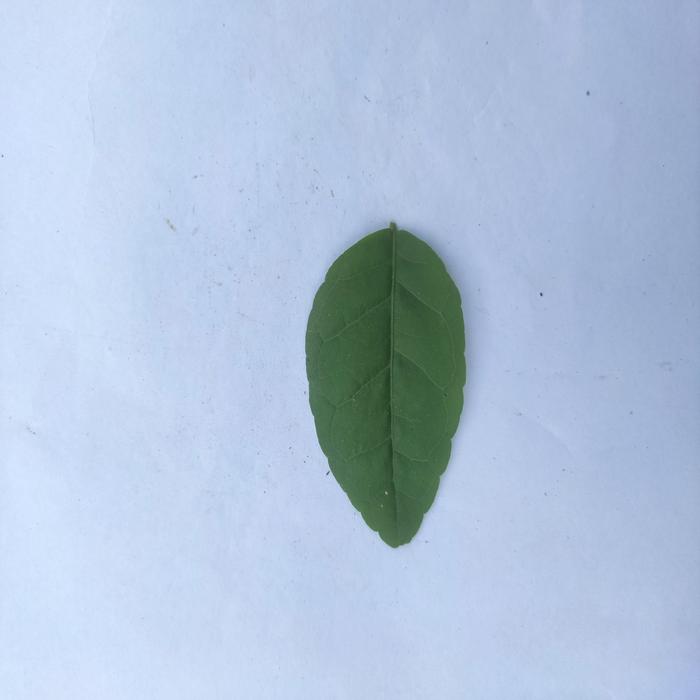
Crop: Aegle Marmelos
Leaf condition: Healthy_Leaf